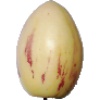
Label: Pepino 1